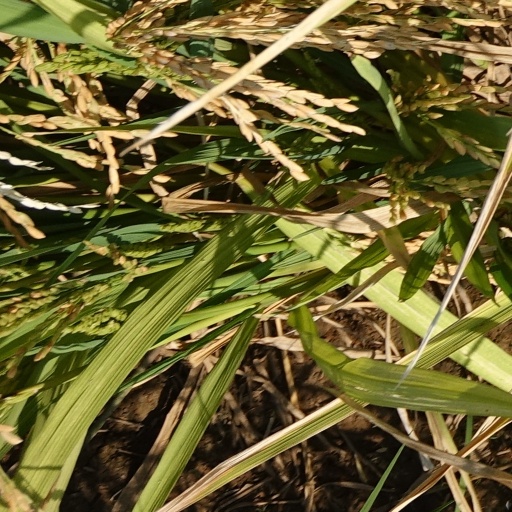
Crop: rice